Sky position (RA, Dec in degrees): 243.84, 0.1206
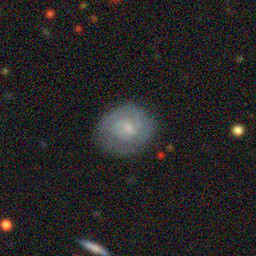
Galaxy morphology: Barred Spiral Galaxies